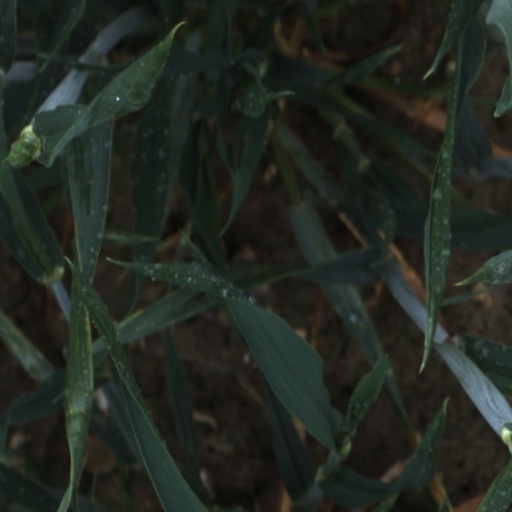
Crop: wheat